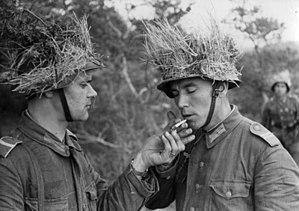
La brigade Jesser, du nom de son commandant, le général Kurt Von Jesser, est un groupe mobile, composé d'éléments disparates de la Wehrmacht, des SS et de divers services de police, qui était destiné à réprimer et anéantir les groupes de maquisards, en Auvergne et dans le Limousin, et qui a sévi dans ces régions de juin à août 1944.